2010 Dutch cabinet formation

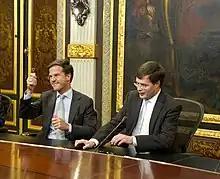
Prime Minister Mark Rutte (left) receiving the key to the Torentje from outgoing Prime Minister Jan Peter Balkenende (right)

On 7 October, Mark Rutte was appointed formateur by the queen. The twelve ministerial positions - four fewer than the previous cabinet - and eight state secretariats were divided equally between the VVD and the CDA. Rutte spoke with the proposed ministers between 8 and 13 October. Intended Minister for Immigration, Integration and Asylum Gerd Leers also had to come for an interview with Wilders at the insistence of Verhagen, because he was in had been very critical of Wilders in the past. On 14 October, the First Rutte cabinet was sworn in by the queen.